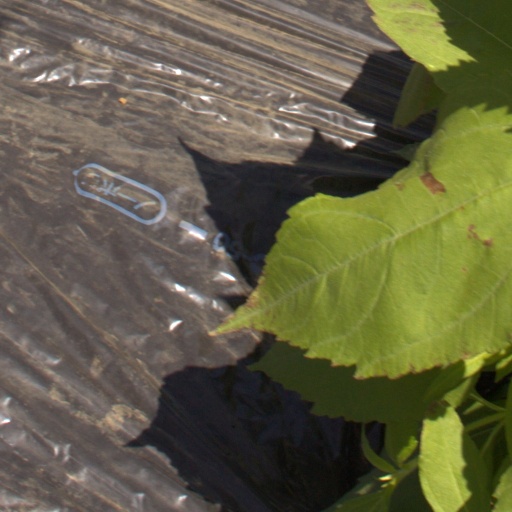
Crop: Jerusalem artichoke